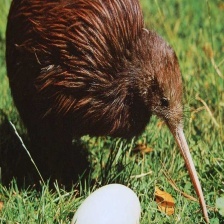
Species: KIWI
Scientific name: APTERYX